Justly Watson

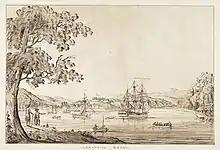
Annapolis Royal, 1781

Watson accompanied the expedition under General Wentworth, who had succeeded to the command on Cathcart's death, to Carthagena in South America, Jonas Moore being chief engineer. He took part in the operations from 9 March to 16 April 1741. At the siege and assault on 25 March of Fort St. Louis, he accompanied the successful storming column. Once the troops had fairly occupied the fort, orders were given to destroy the boom across the mouth of Boca-Chica harbour, the end of which had been covered by the work; then the British fleet was able to enter the port. Watson was also present at the attack on other works in the harbour, and at the assault of Fort Lazar, the citadel of the town, where on the morning of 9 April a column of twelve hundred men led by General Guise found themselves opposite the very strongest front of the fort, with ladders too short to attempt the escalade. The attempt was a complete failure, and after a loss of 600 men killed and wounded, they were forced to retire. Watson, who at the time held only an ensign's commission in the army, so greatly distinguished himself in the siege that the General gave him a lieutenant's commission as a reward for his gallantry. This was recorded under date, "Head-quarters, La Quinta, April 10th, 1741", and named him "Lieutenant in Major-General Harrison's Regiment of Foot".